Venezuelan refugee crisis

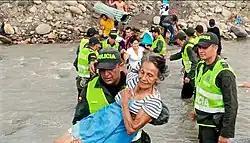
Colombian National Police officer carrying an elderly woman across the Táchira River into Colombia

Physicians and medical staff, particularly those in private facilities, emigrated due to low pay and lack of recognition following the Venezuelan government's opposition to traditional 6-year programs. The Bolivarian government instead supports Cuba's training of "community medical doctors". The government reportedly restricted access to facilities and funding for physician training, which led to medical programs closing across the country.